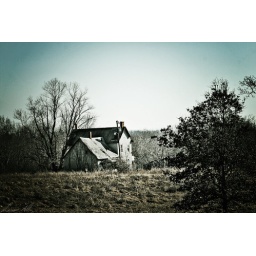
Creepy house in the hill